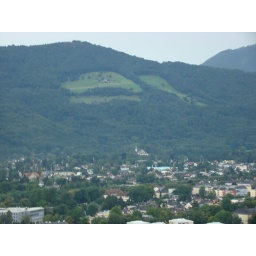
If you look closely in the patches of green grass in the hills, you can see small little homes.